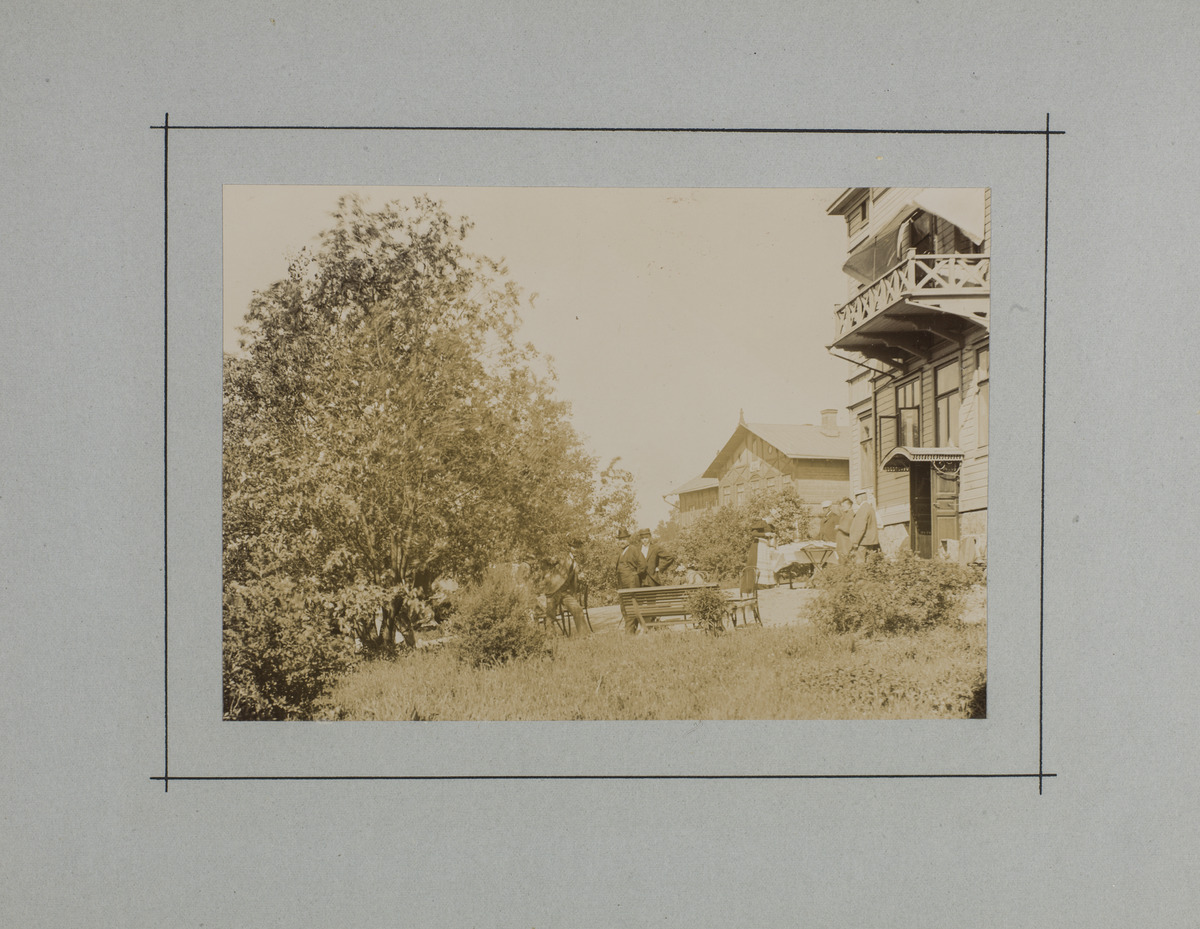
Eläintarhan huvila 2, piha
sisällön kuvaus: Eläintarhan huvila 2, piha. Huvilan omisti leskirouva Hanna Weilin. Taustalla Eläintarhan huvila 3. mustavalkoinen
Ajankohta: kuvausaika 1900 n
Paikka: Suomi, Uusimaa, Helsinki, Kallio Helsinki, Linjat Helsinki, Eläintarhan huvila 2. Eläintarhantie 3
Aiheet: huvilat, pihat, kesä